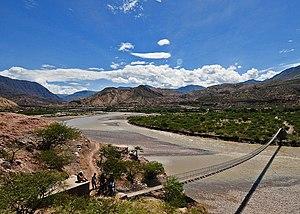
Le río Mantaro est une rivière du centre du Pérou appartenant au bassin amazonien. Il se joint au río Apurímac pour constituer le Río Ene.
Cet article a pour objet de présenter une liste de ponts remarquables du Pérou, tant par leurs caractéristiques dimensionnelles, que par leur intérêt architectural ou historique.